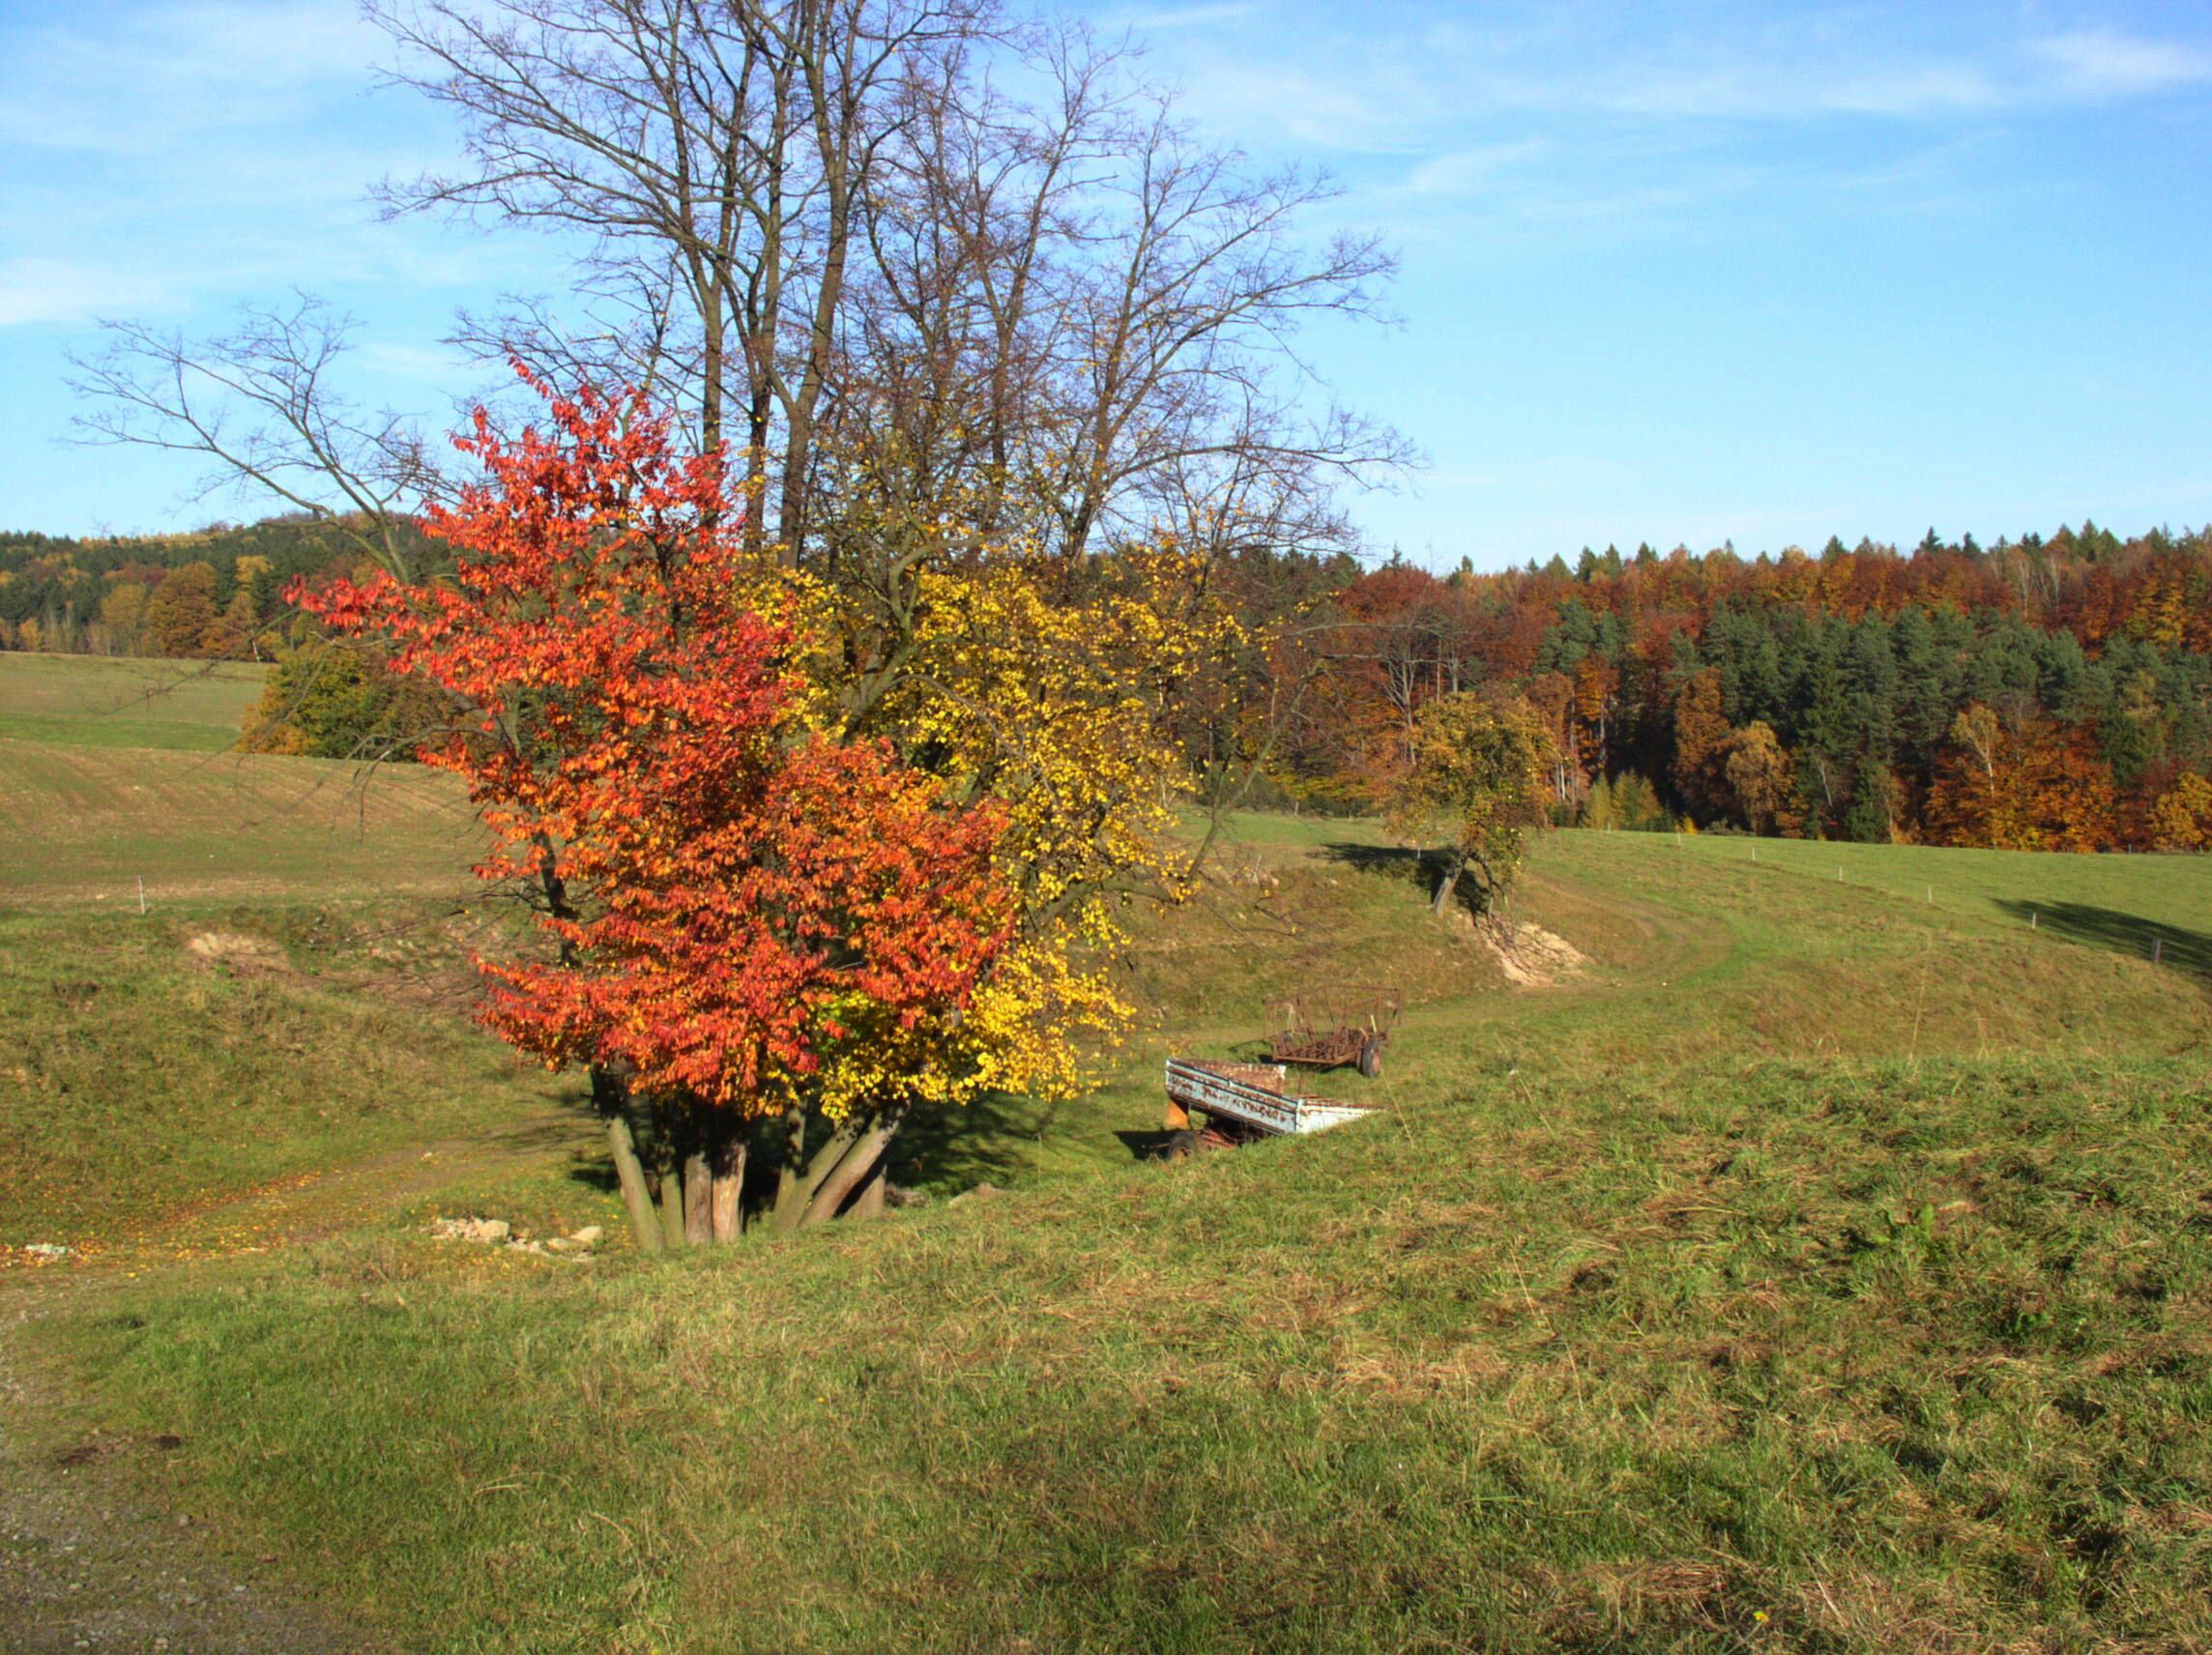
tree, plant, field, meadow, prairie, leaf, flower, pasture, autumn, agriculture, season, savanna, plain, fields, grassland, shrub, deciduous, woodland, ecosystem, rural area, biome, woody plant, temperate broadleaf and mixed forest, land lot